Abbess

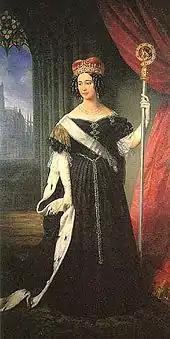
Princess Maria Theresia Isabella of Austria, a noble abbess with her crosier

Abbesses are, like abbots, major superiors according to canon law, the equivalents of abbots or bishops (the ordained male members of the church hierarchy who have, by right of their own office, executive jurisdiction over a building, diocesan territory, or a communal or non-communal group of persons—juridical entities under church law). They receive the vows of the nuns of the abbey; they may admit candidates to their order's novitiate; they may send them to study; and they may send them to do pastoral or missionary, or to work or assist—to the extent allowed by canon and civil law—in the administration and ministry of a parish or diocese (these activities could be inside or outside the community's territory). They have full authority in its administration.